John of Flanders

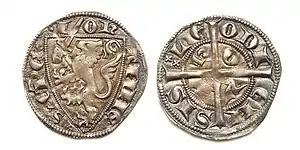
Sterling of John of Flanders, struck in Huy

John of Flanders (c. 1250 – 14 October 1292), also known as John of Dampierre, was the third son of the Count of Flanders and Namur Guy of Dampierre from his first marriage with Matilda of Béthune, and brother of Robert of Béthune. He is not to be confused with his half brother John I, Marquis of Namur.